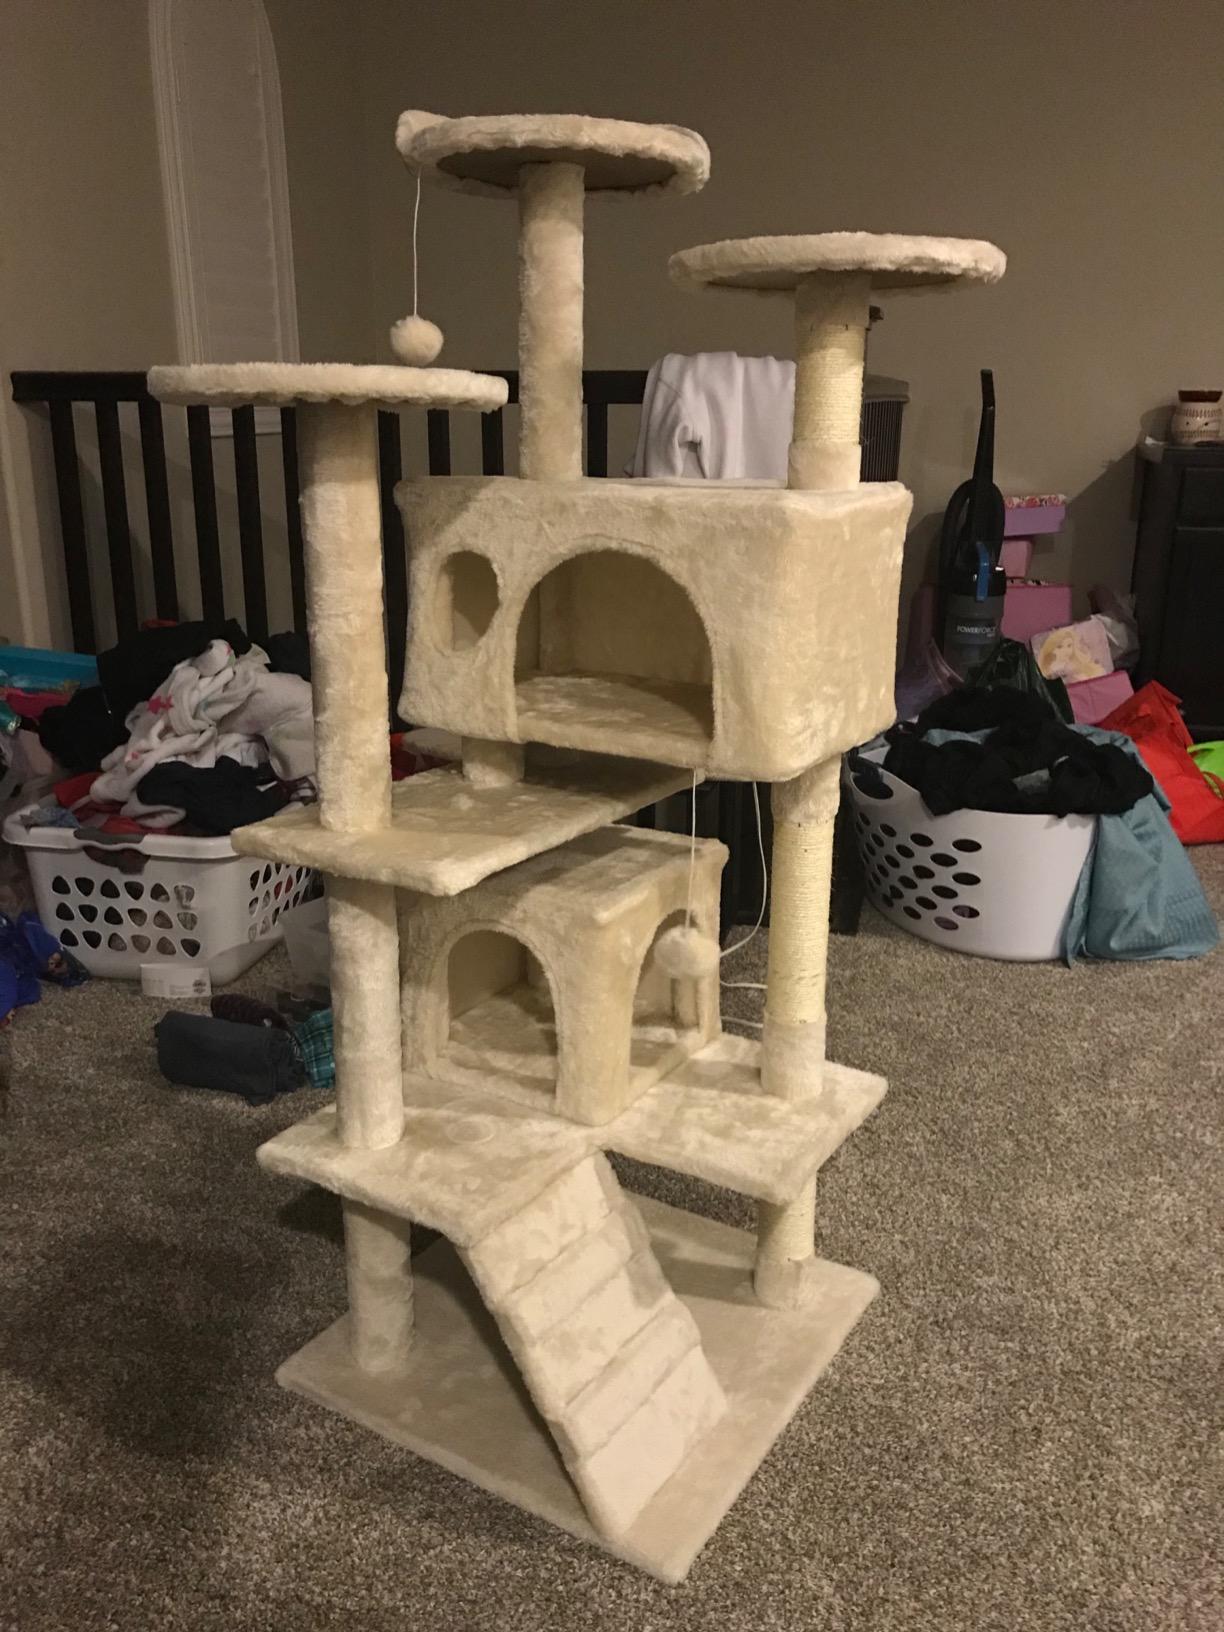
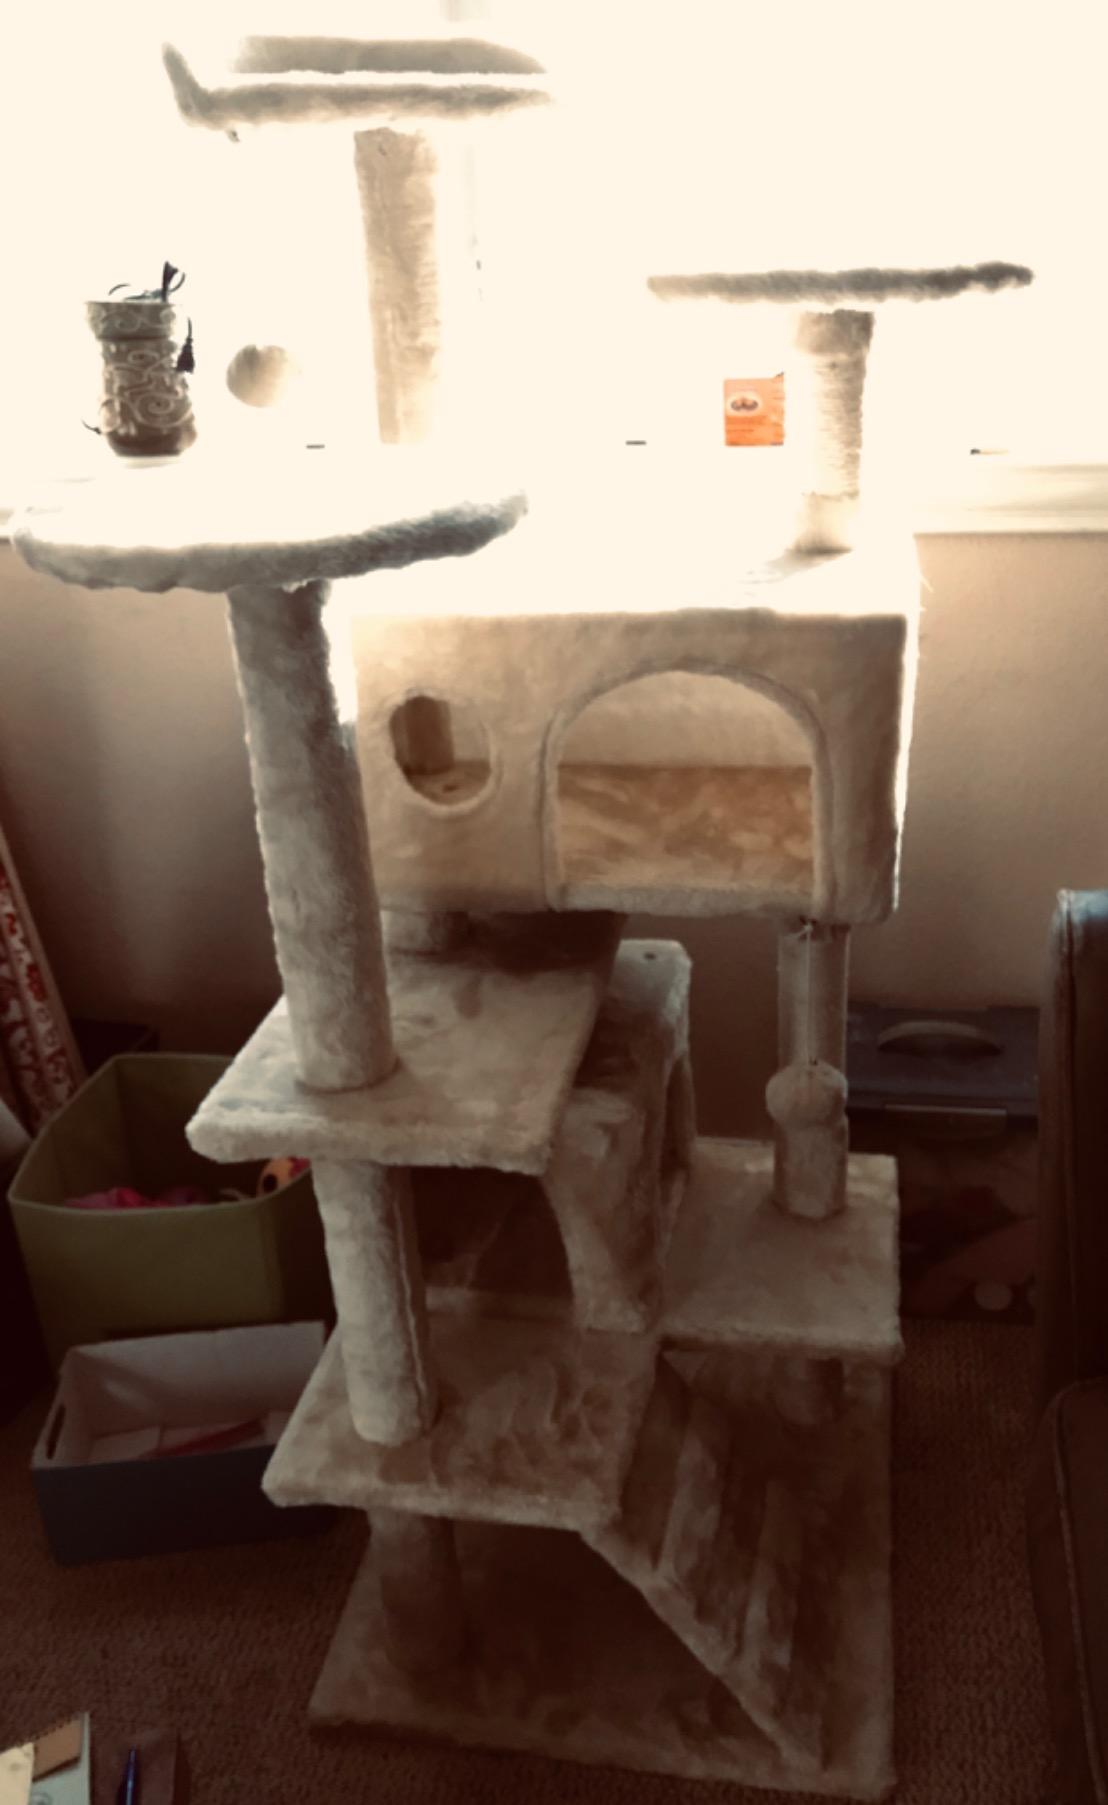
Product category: items_cat tree
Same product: yes